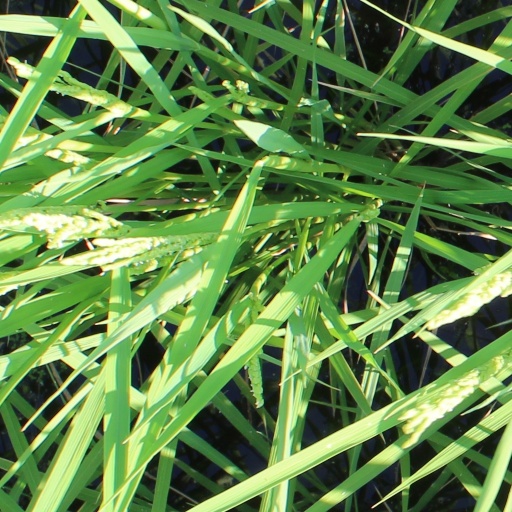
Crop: rice